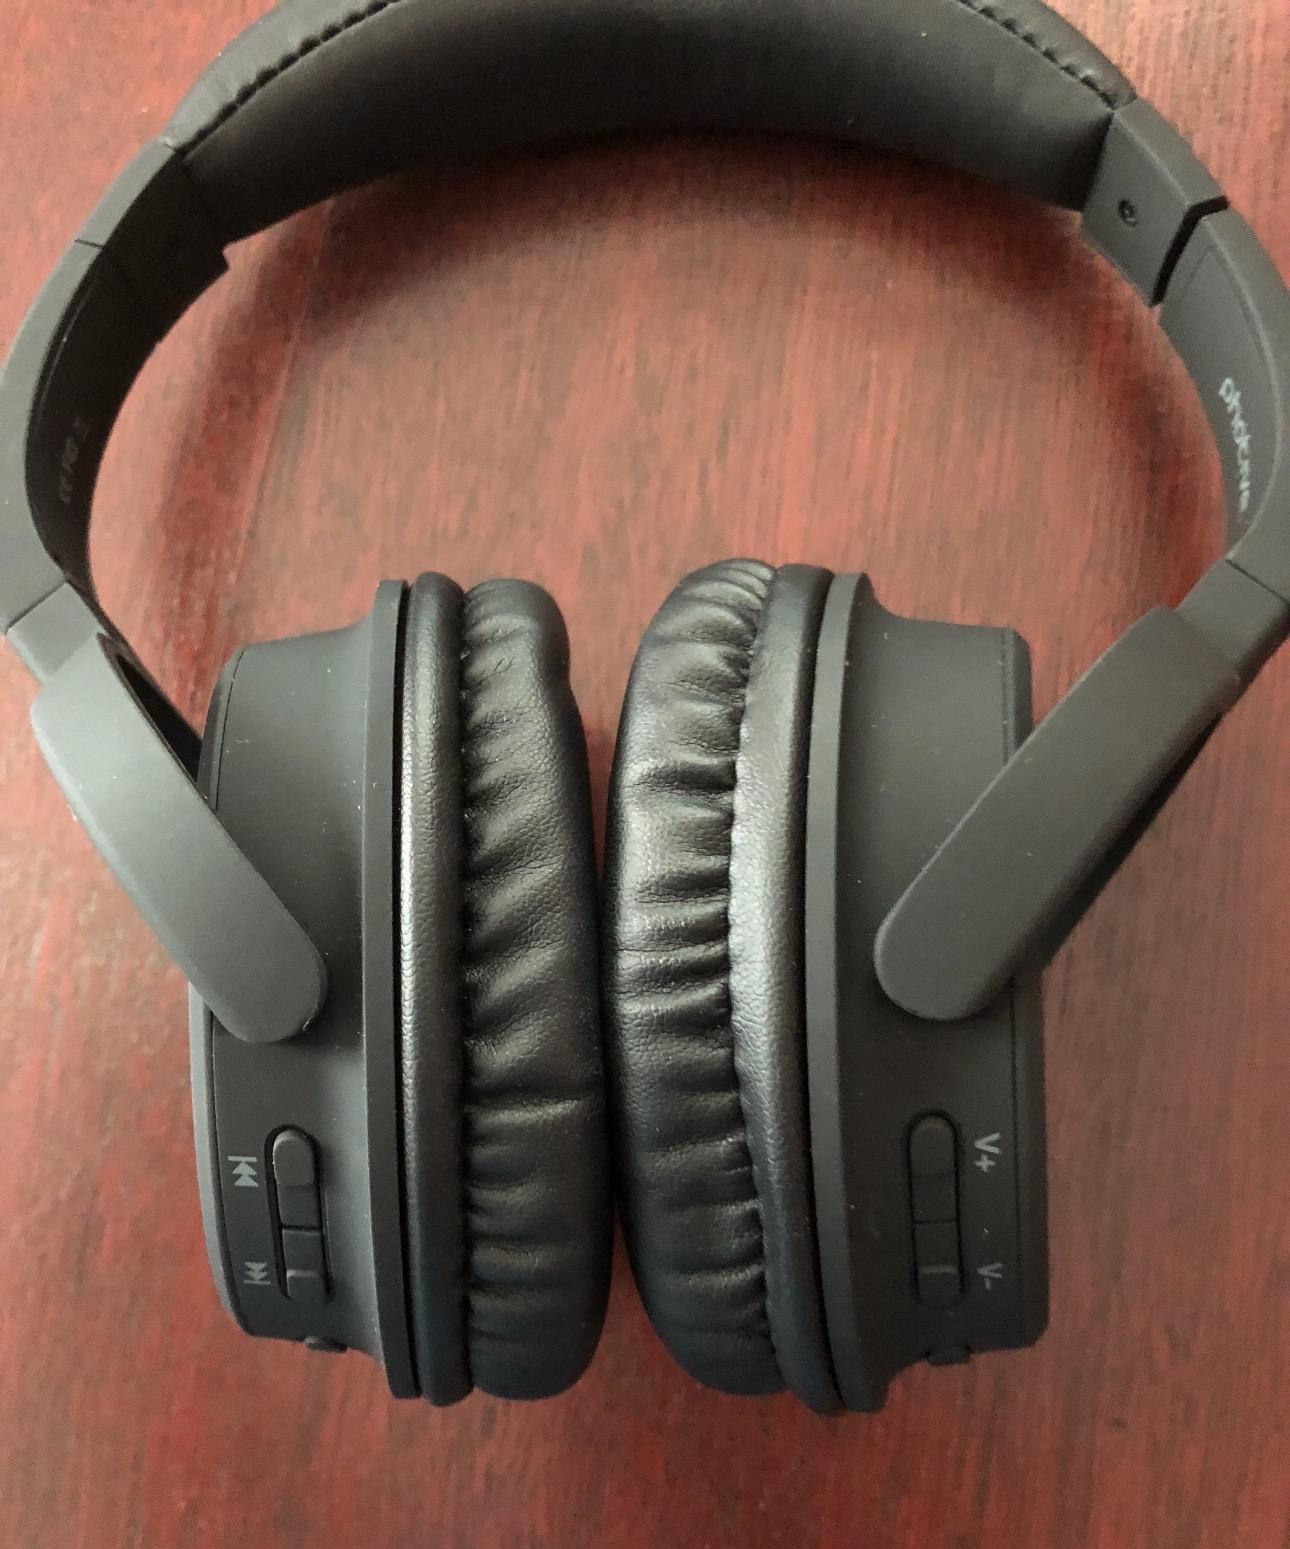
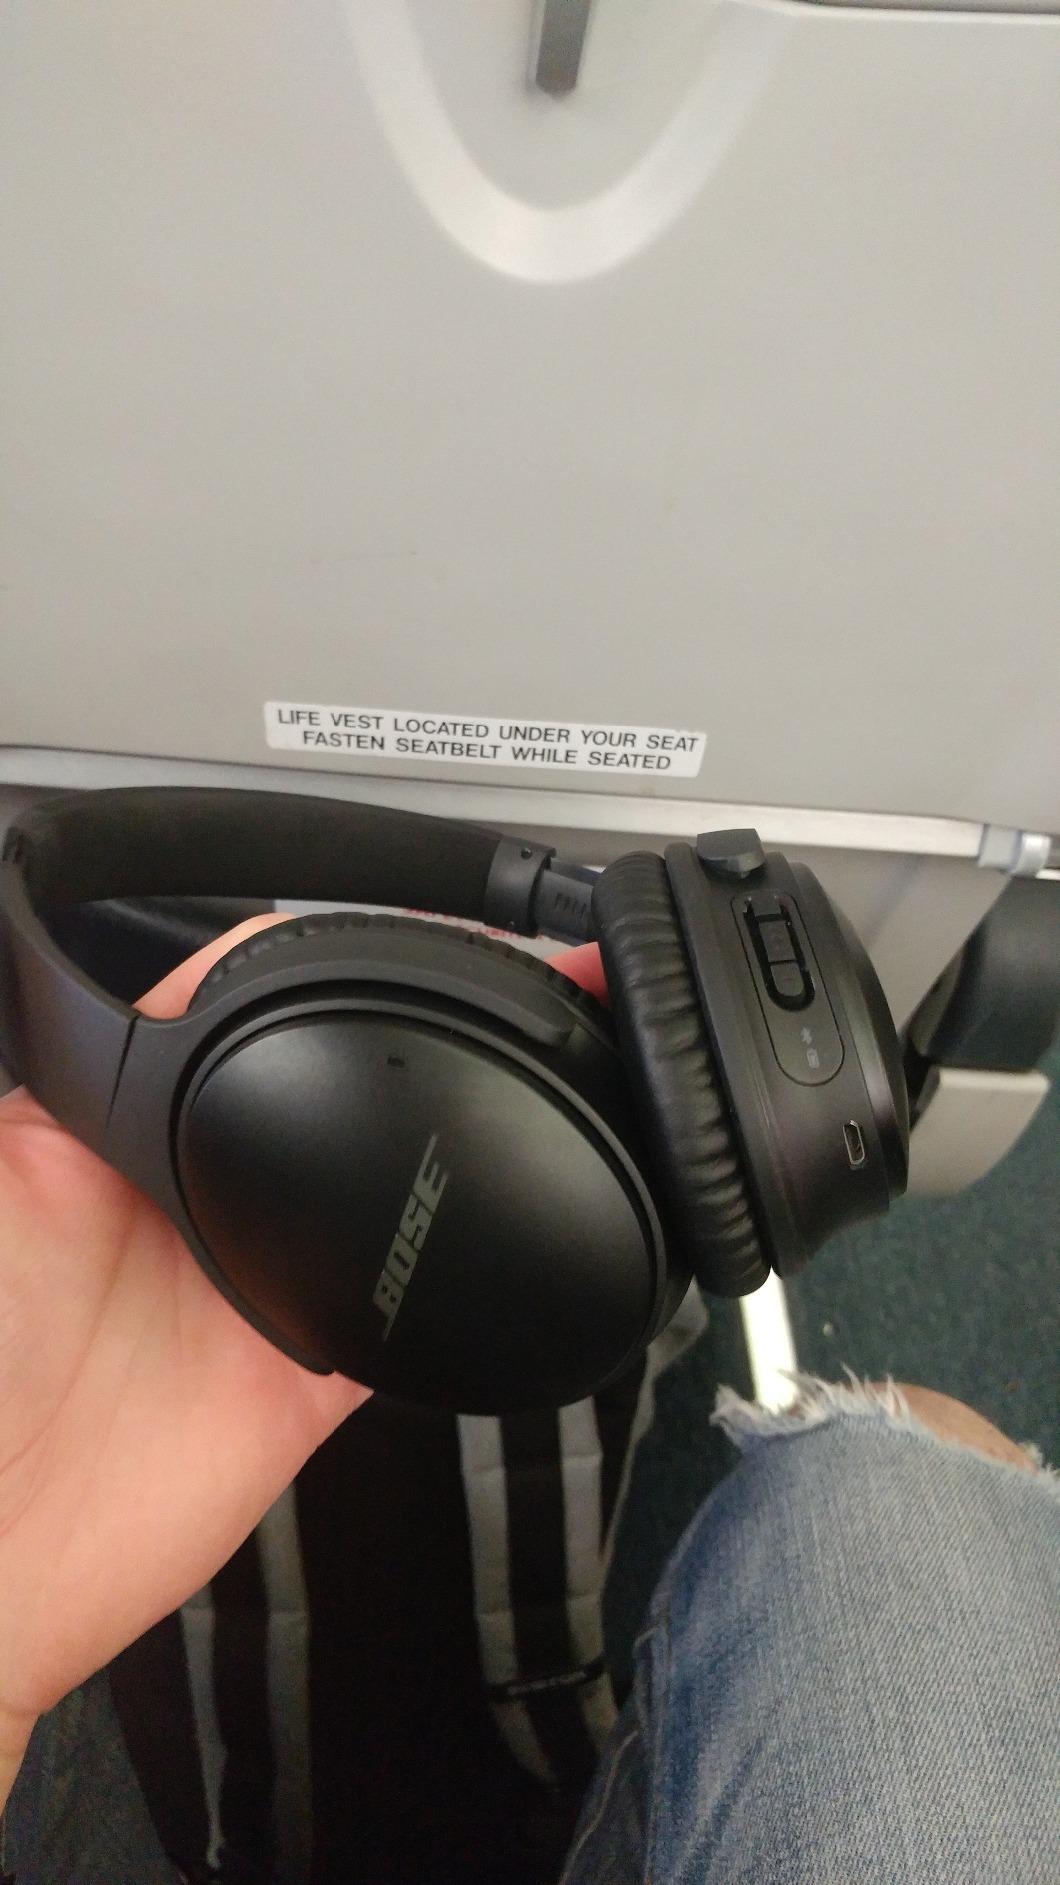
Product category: headphones
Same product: no